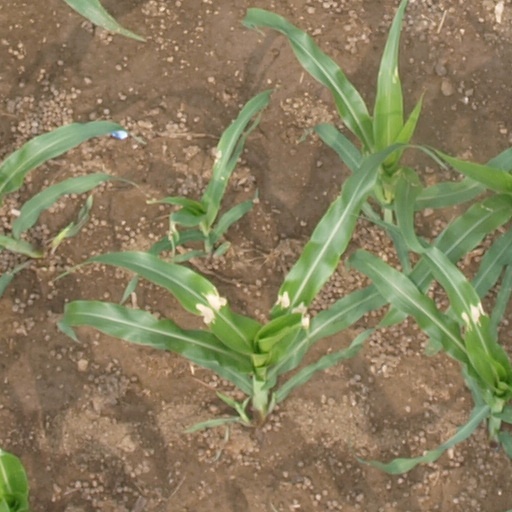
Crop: maize; corn